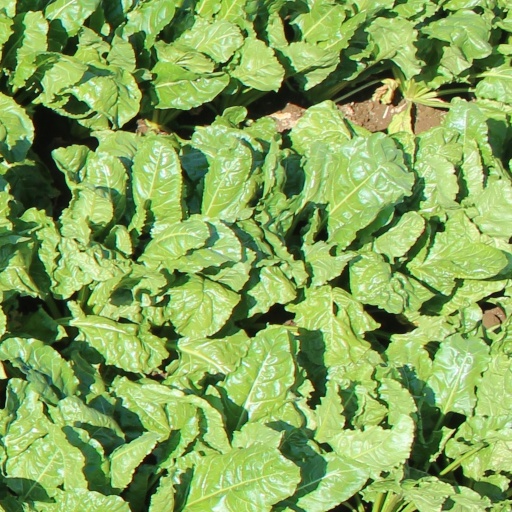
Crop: sugar beet